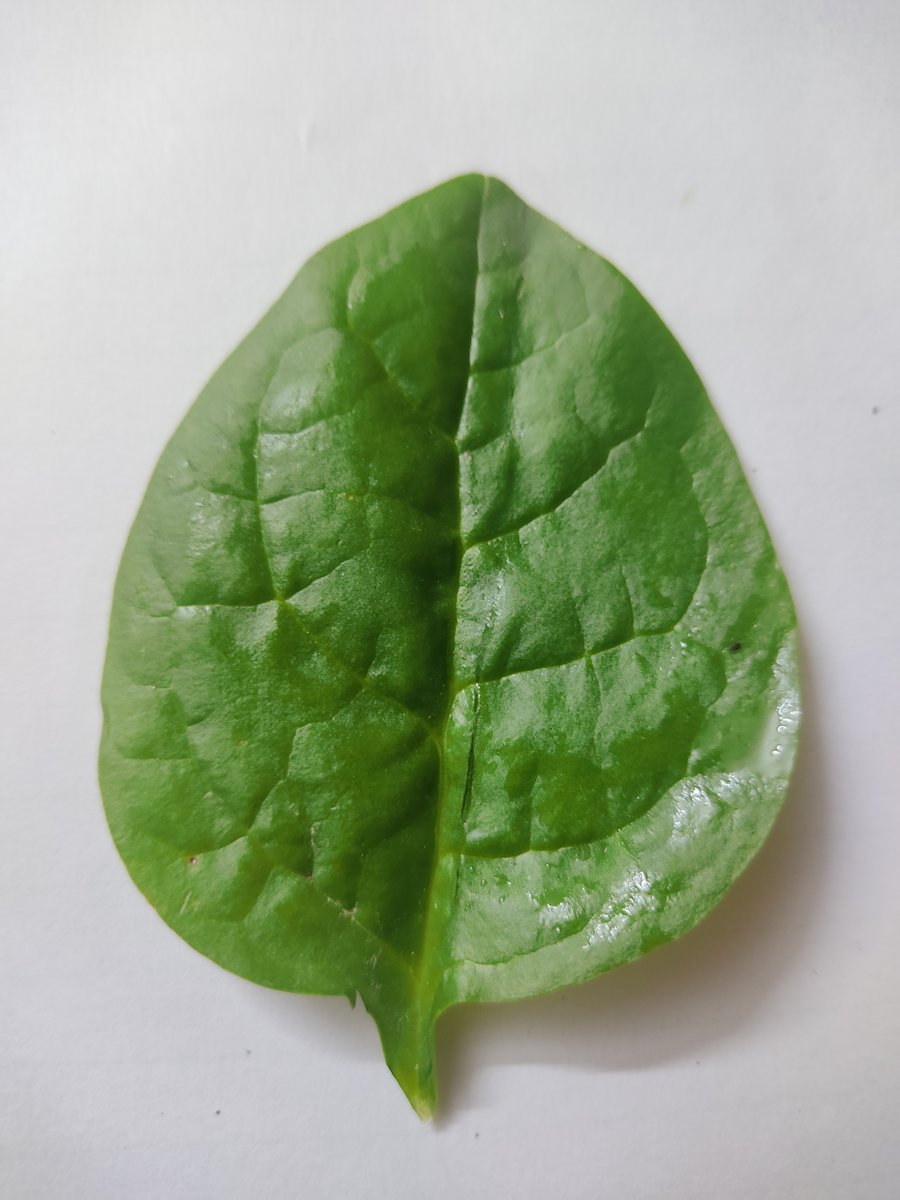
Label: Healthy-Leaf